Jesus of Montreal

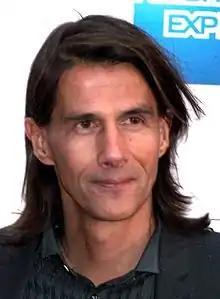
Lothaire Bluteau received positive reviews for his performance in the film and won the Genie Award for Best Actor.

"Jesus of Montreal" enjoyed mostly positive reviews. The film has an approval rating of 69% on review aggregator website Rotten Tomatoes, based on 16 reviews, and an average rating of 6.8/10.